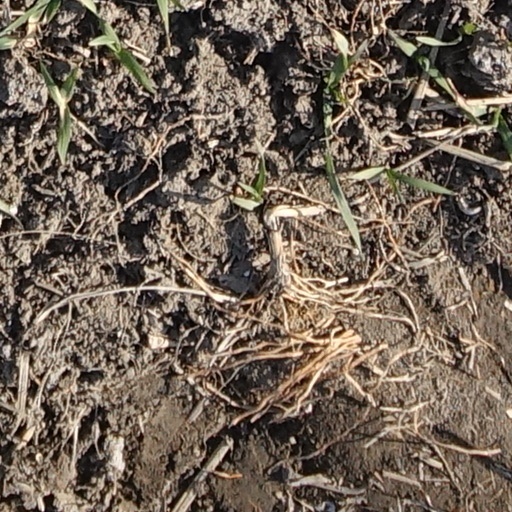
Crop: wheat